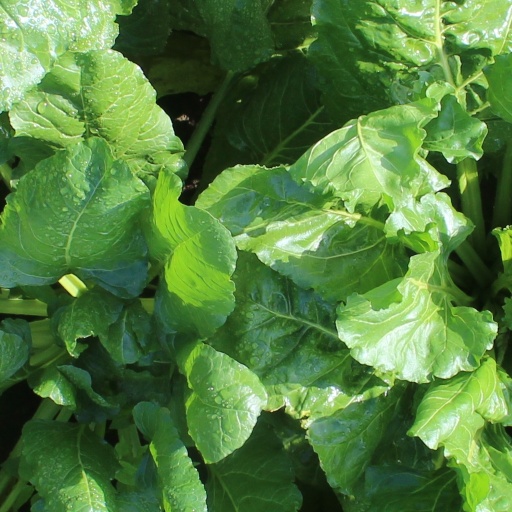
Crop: sugar beet